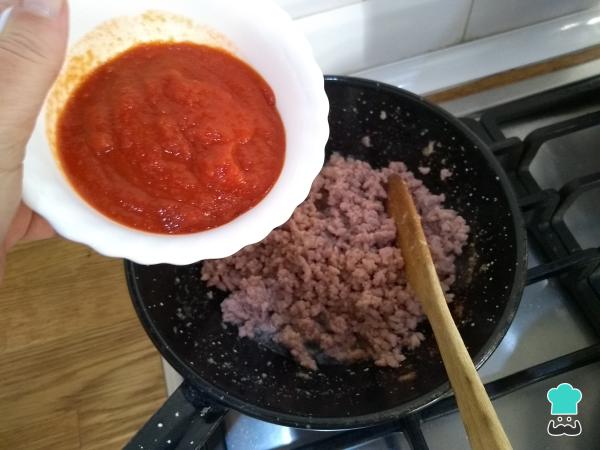
Vierte el tomate en la sartén con la carne, remueve y prueba la sal. Déjalo bien revuelto y cuece sin tapar la sartén durante 3 minutos.